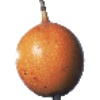
Label: Granadilla 1